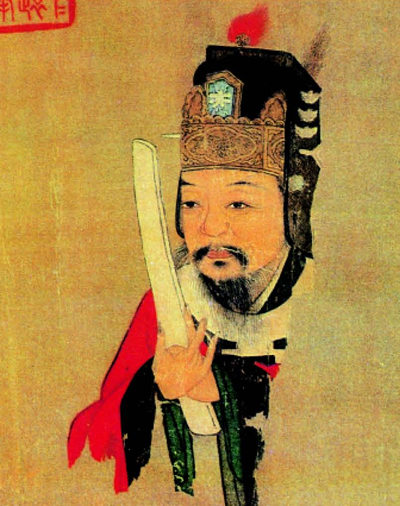
ฟ่าน จงเหยียน

|image = Fan Zhongyan.jpg
|resting_place = อี้ชวน มณฑลเหอหนาน
|title = อัครมหาเสนาบดีแห่งราชวงศ์ซ่ง
ฟ่าน จงเหยียน (; 1 ตุลาคม 989 – 19 มิถุนายน 1052) เป็นกวี ขุนนาง นักปรัชญา นักเขียน นักยุทธศาสตร์การทหารชาวจีน และราชบัณฑิตที่มีชื่อเสียงของราชวงศ์ซ่งเหนือ หลังจากรับราชการในราชสำนักมาหลายสิบปี ฟ่านก็ได้รับแต่งตั้งให้เป็นอัครมหาเสนาบดี (ประเทศจีน)|อัครมหาเสนาบดีแห่งจักรวรรดิซ่ง การเผยแพร่ปรัชญา การศึกษา และการเมืองของฟ่าน ยังคงมีอิทธิพลมาจนถึงทุกวันนี้ และงานเขียนของเขายังคงเป็นองค์ประกอบหลักของวรรณกรรมจีน
== อ้างอิง ==
*
*
*
* cite book |authorlink=Toqto'a (Yuan Dynasty) |author=Toqto'a |title=History of Song (Yuan dynasty)|History of Song |at=:zh:s:宋史/卷314#.E8.8C.83.E4.BB.B2.E6.B7.B9|vol. 314 (Fan Zhongyan) |ref=
*
*Book of Gaoping Fan Clan Genealogy ()
หมวดหมู่:ขุนนางจีน
หมวดหมู่:บุคคลในยุคราชวงศ์ซ่ง
หมวดหมู่:บุคคลในยุคราชวงศ์ซ่งเหนือ
หมวดหมู่:อัครมหาเสนาบดีราชวงศ์ซ่ง
หมวดหมู่:บุคคลที่เกิดในปี พ.ศ. 1532
หมวดหมู่:บุคคลที่เสียชีวิตในปี พ.ศ. 1595